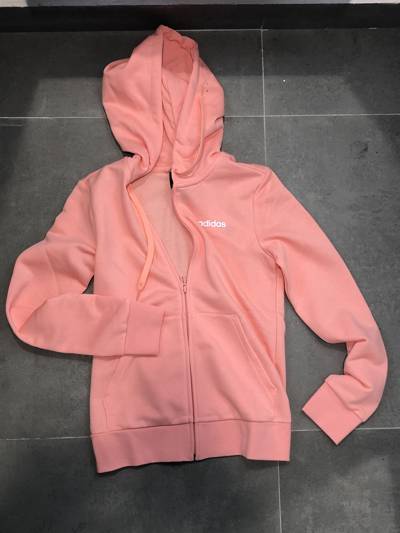
Waste category: clothes